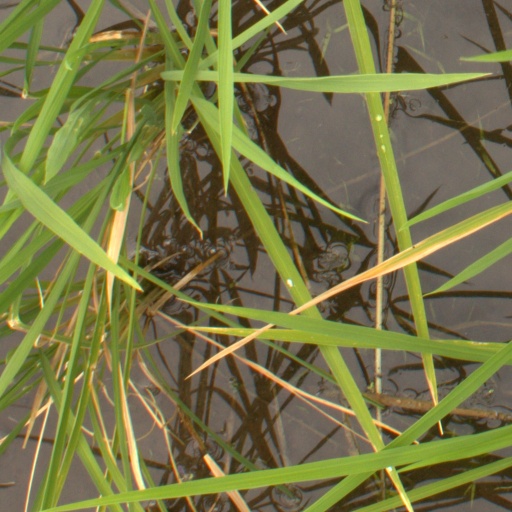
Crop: rice